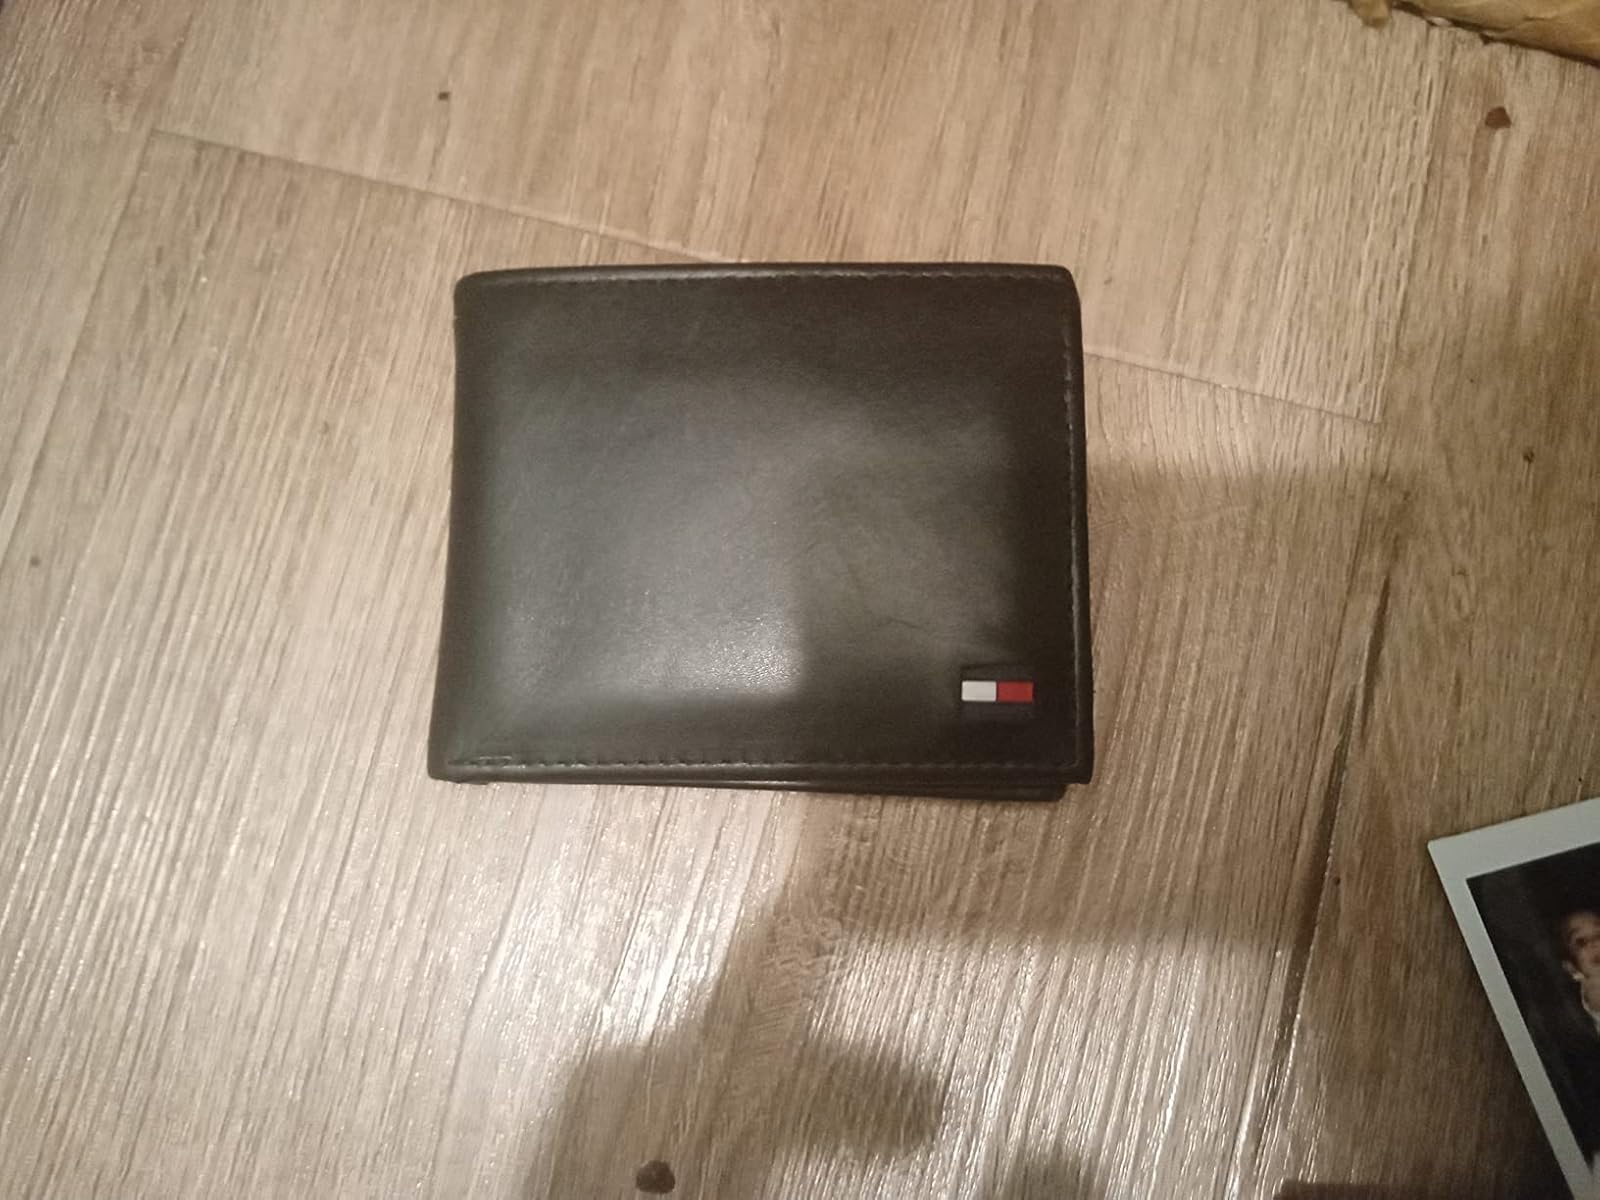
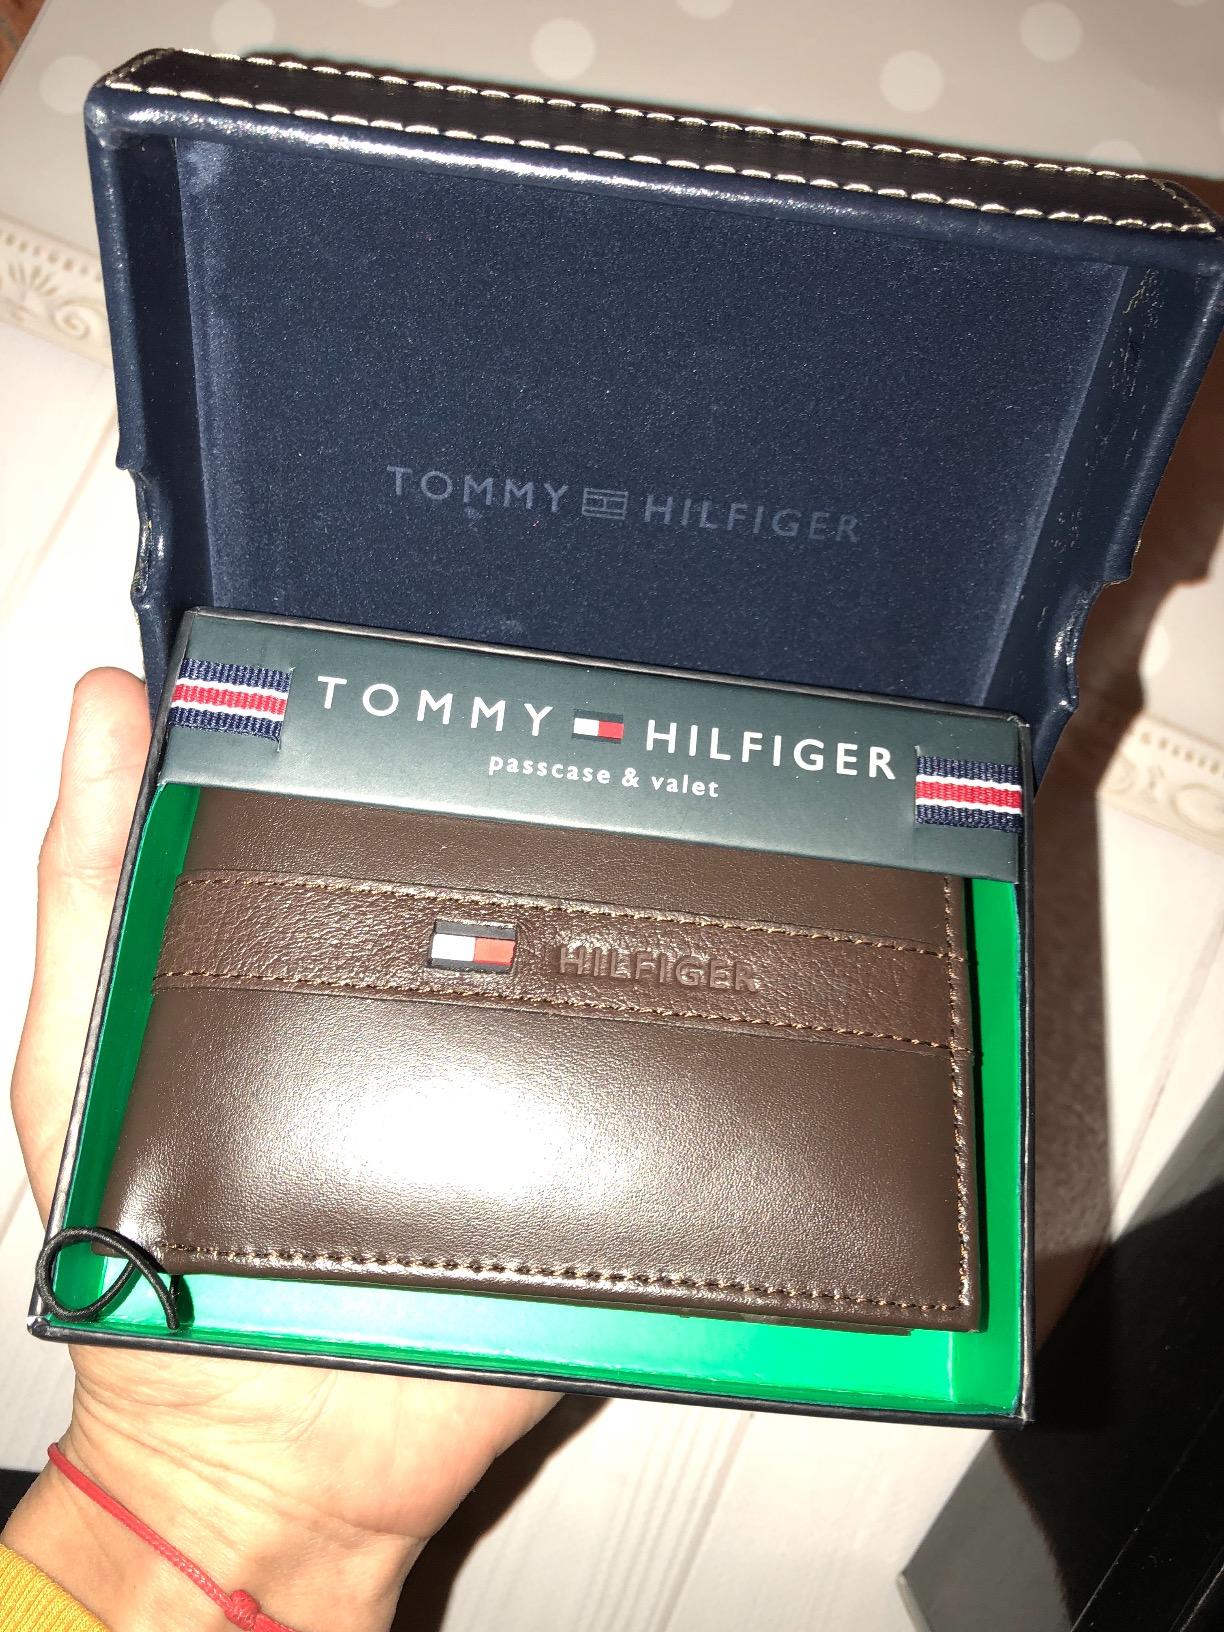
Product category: accessories_wallet
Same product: no